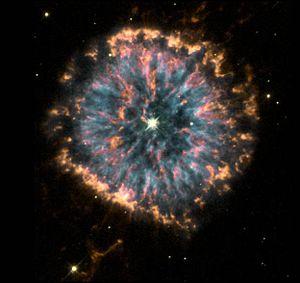
NGC 6751, ou nébuleuse de l'Œil étincelant, est une nébuleuse planétaire située à ∼6 500 a.l. dans la constellation de l'Aigle. La nébuleuse fait environ 0,8 al de diamètre.
Une nébuleuse planétaire est un objet astronomique qui ressemble à un disque d'aspect nébuleux lorsqu'il est observé à basse résolution. En raison de cet aspect, semblable à celui des planètes, l'adjectif « planétaire » lui a été attaché, et il a été depuis maintenu pour conserver l'uniformité historique. À partir d'observations plus détaillées, on sait maintenant que les nébuleuses planétaires n'ont en fait aucun rapport avec les planètes.
Voici une liste non exhaustive de nébuleuses planétaires, divisée selon leur localisation, dans l'hémisphère Nord et dans Sud.